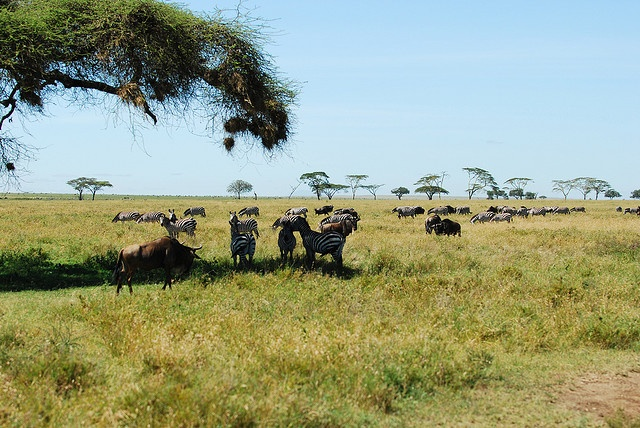
African buffalo and zebras standing in a savanna.
A heard of animals are grazing on the grass.
A herd of zebra and buffalo on the range
Herds of okapi and other animals on the African Savannah.
Animals are grazing together in the open field